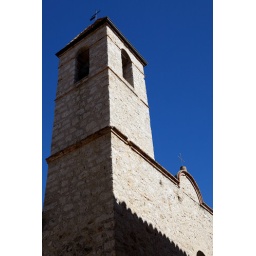
tower in blue sky